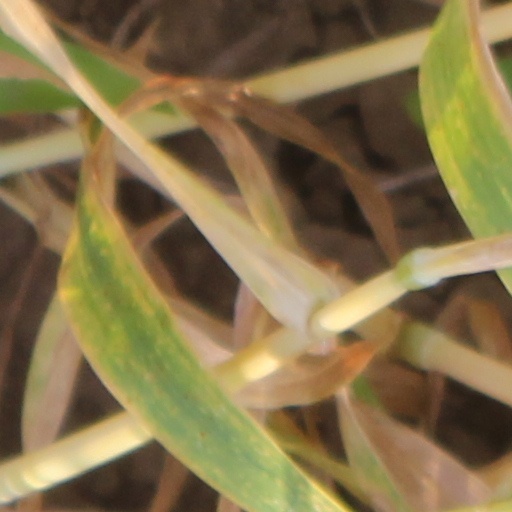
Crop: wheat